Ivan Zarudny

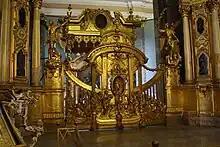
The icon screen of the Peter and Paul Cathedral has been attributed to Zarudny

Ivan Petrovich Zarudny was a Baroque wood-carver and icon-painter from Sloboda Ukraine who was active in Moscow in the reign of Peter the Great. Among his works are several elaborate icon screens and triumphal arches built in wood to celebrate Peter's victory in the Battle of Poltava. Very little is known about him. In the Soviet years much of early Petrine Baroque architecture in the Moscow region, including the Menshikov Tower and the Church of St. John the Warrior, was attributed to this mysterious figure. In more recent works Zarudny has been "classed as a skillful woodcarver and icon-painter in the employ of European masters imported by Peter I".